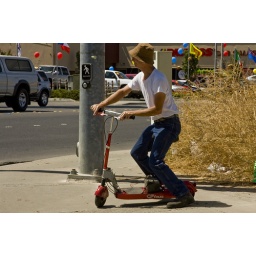
Was a passenger in a car when I saw this guy crossing the street in this cool little moped type of thing.